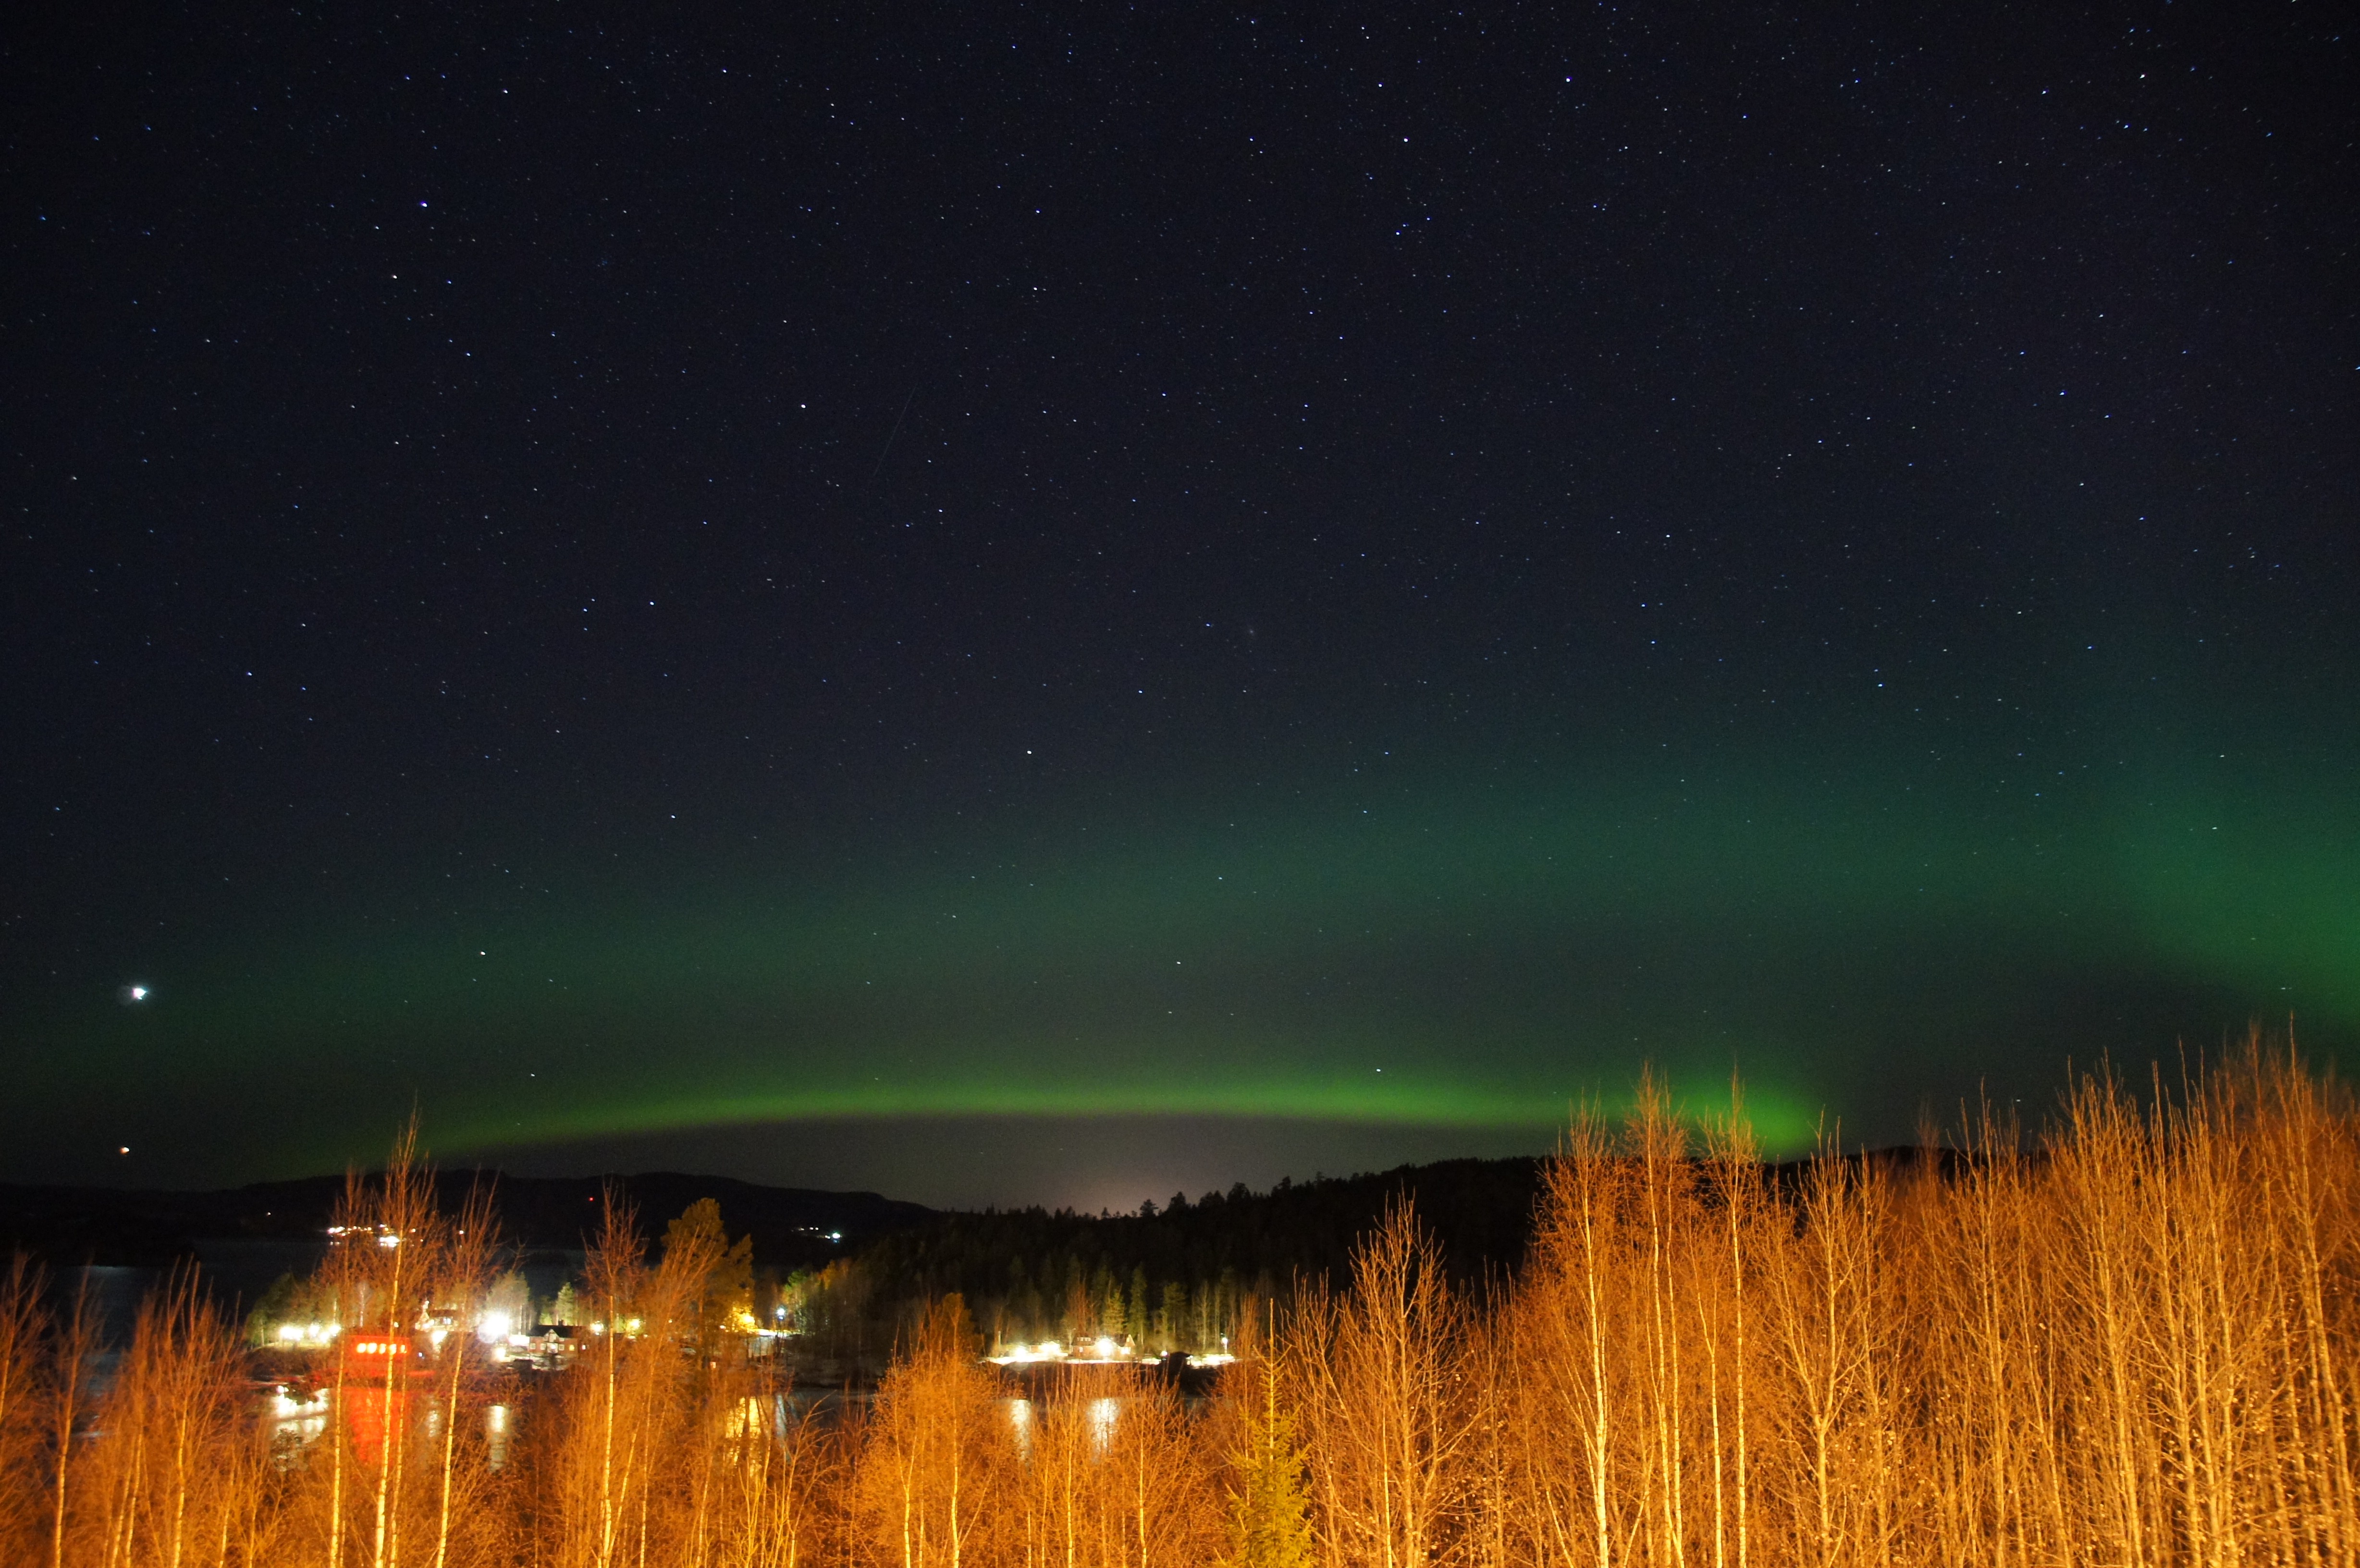
night, atmosphere, aurora, aurora borealis, sweden, northern lights, lapland